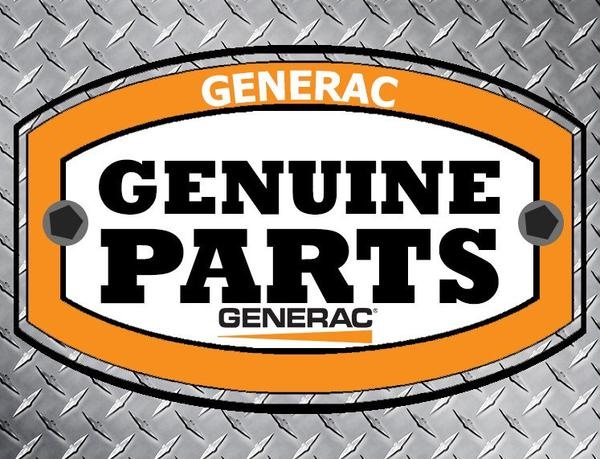
Generac 10000040275 CRANKCASE Cover Gasket
This part ships direct from manufacturer Generac 10000040275 CRANKCASE Cover Gasket
Brand: Generac
Category: Home & Garden > Lawn & Garden > Outdoor Power Equipment Accessories